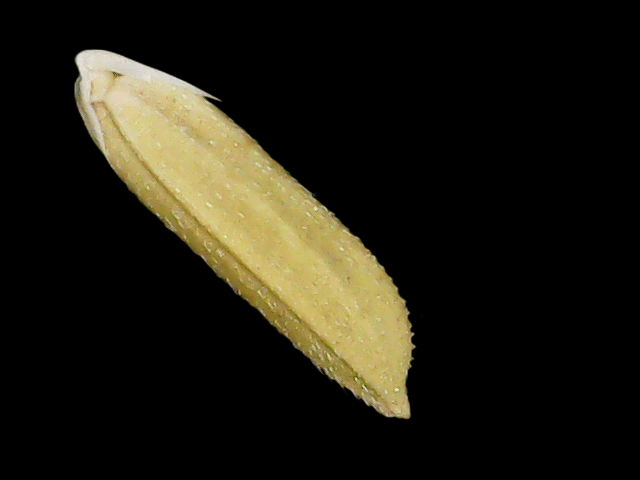
Rice variety: Binadhan20